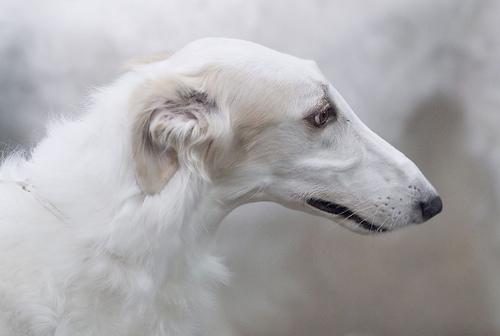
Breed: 226-n000064-borzoi